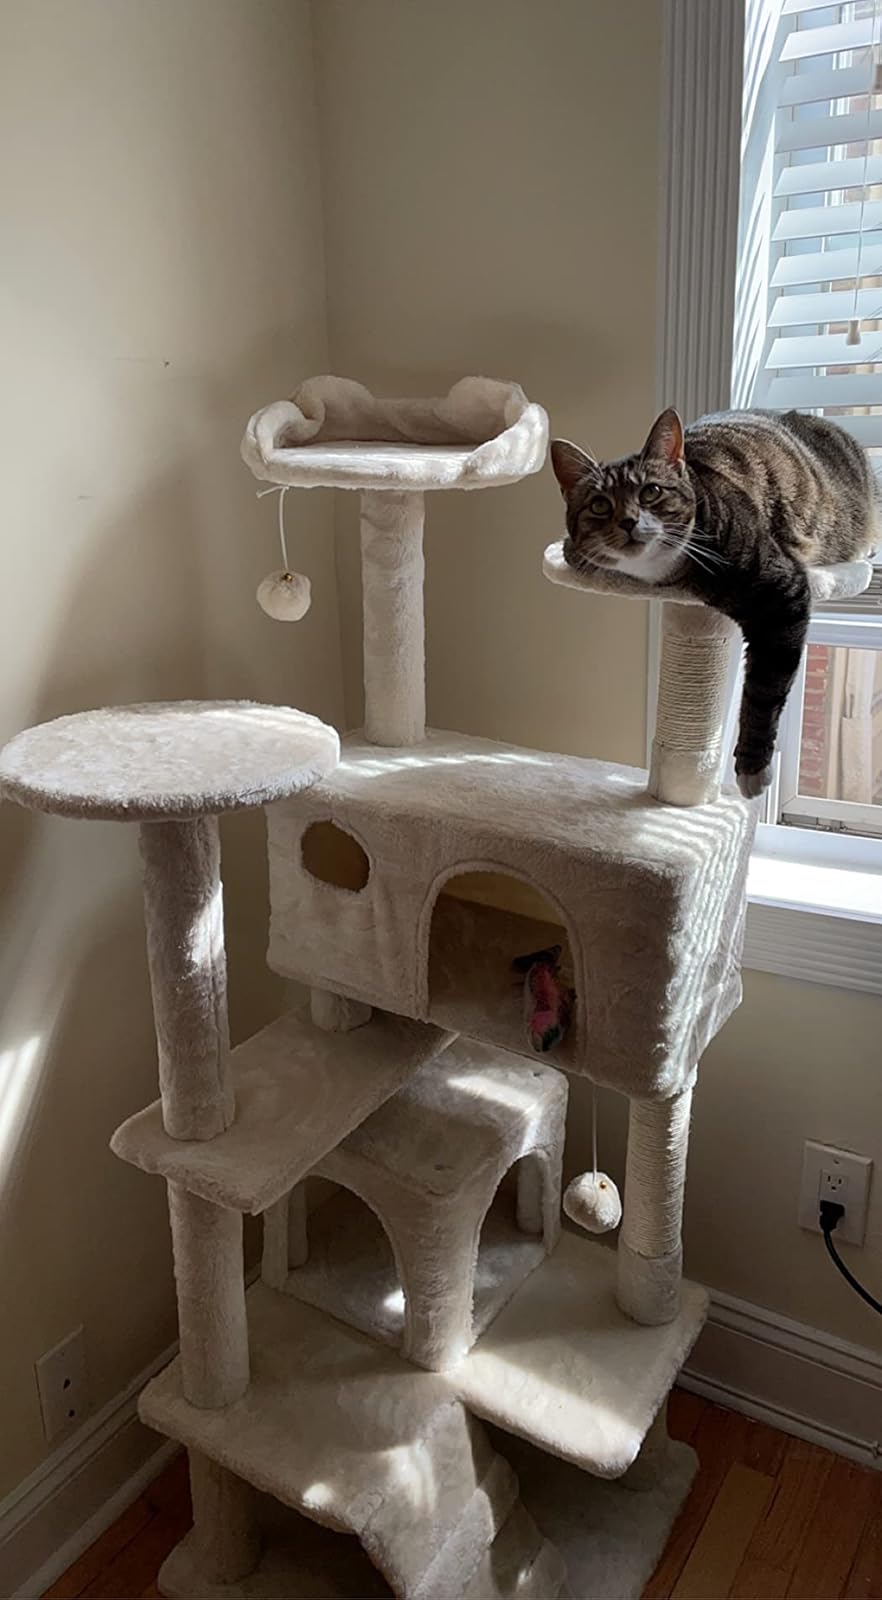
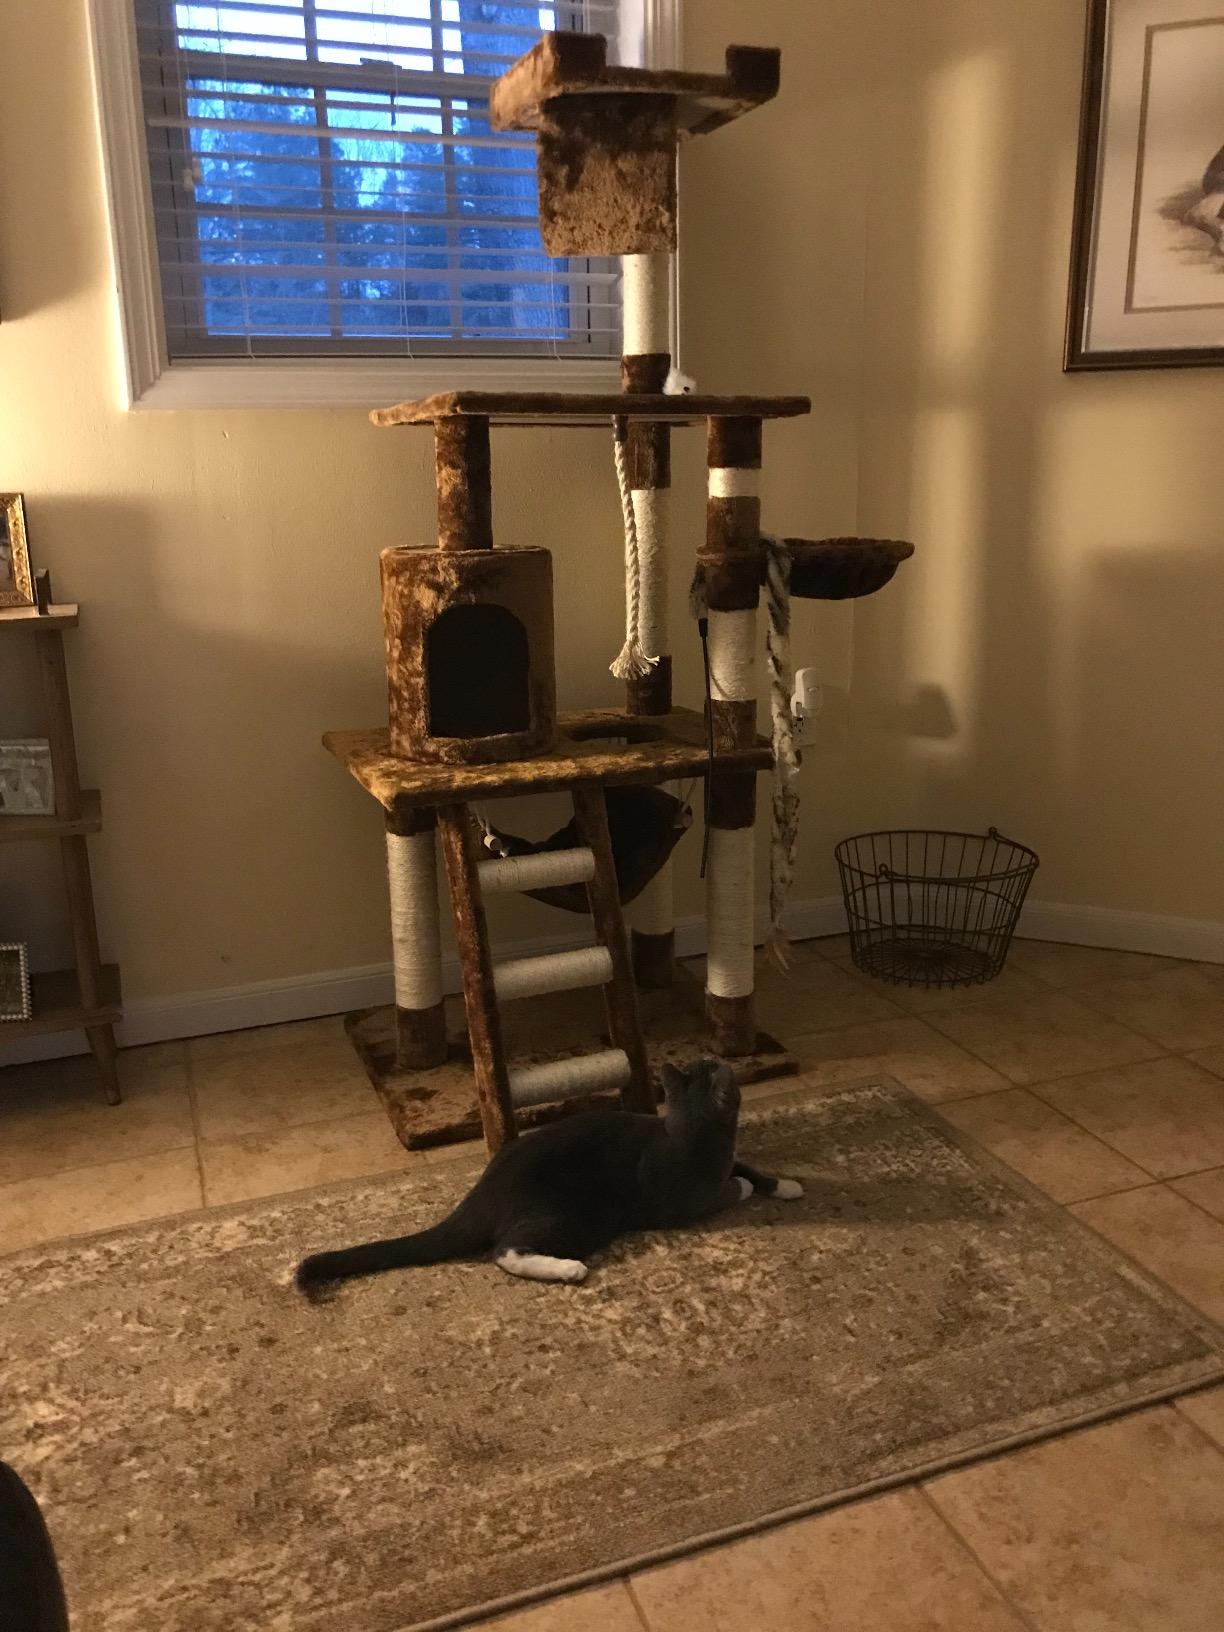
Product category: items_cat tree
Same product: no